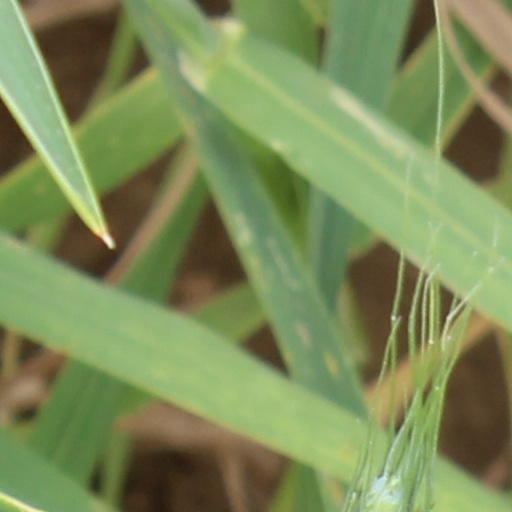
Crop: wheat